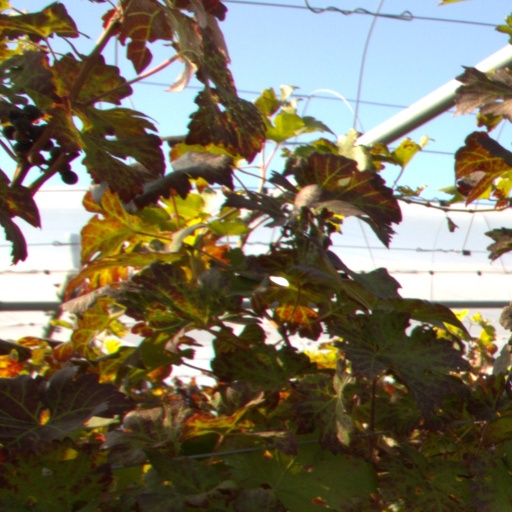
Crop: grape